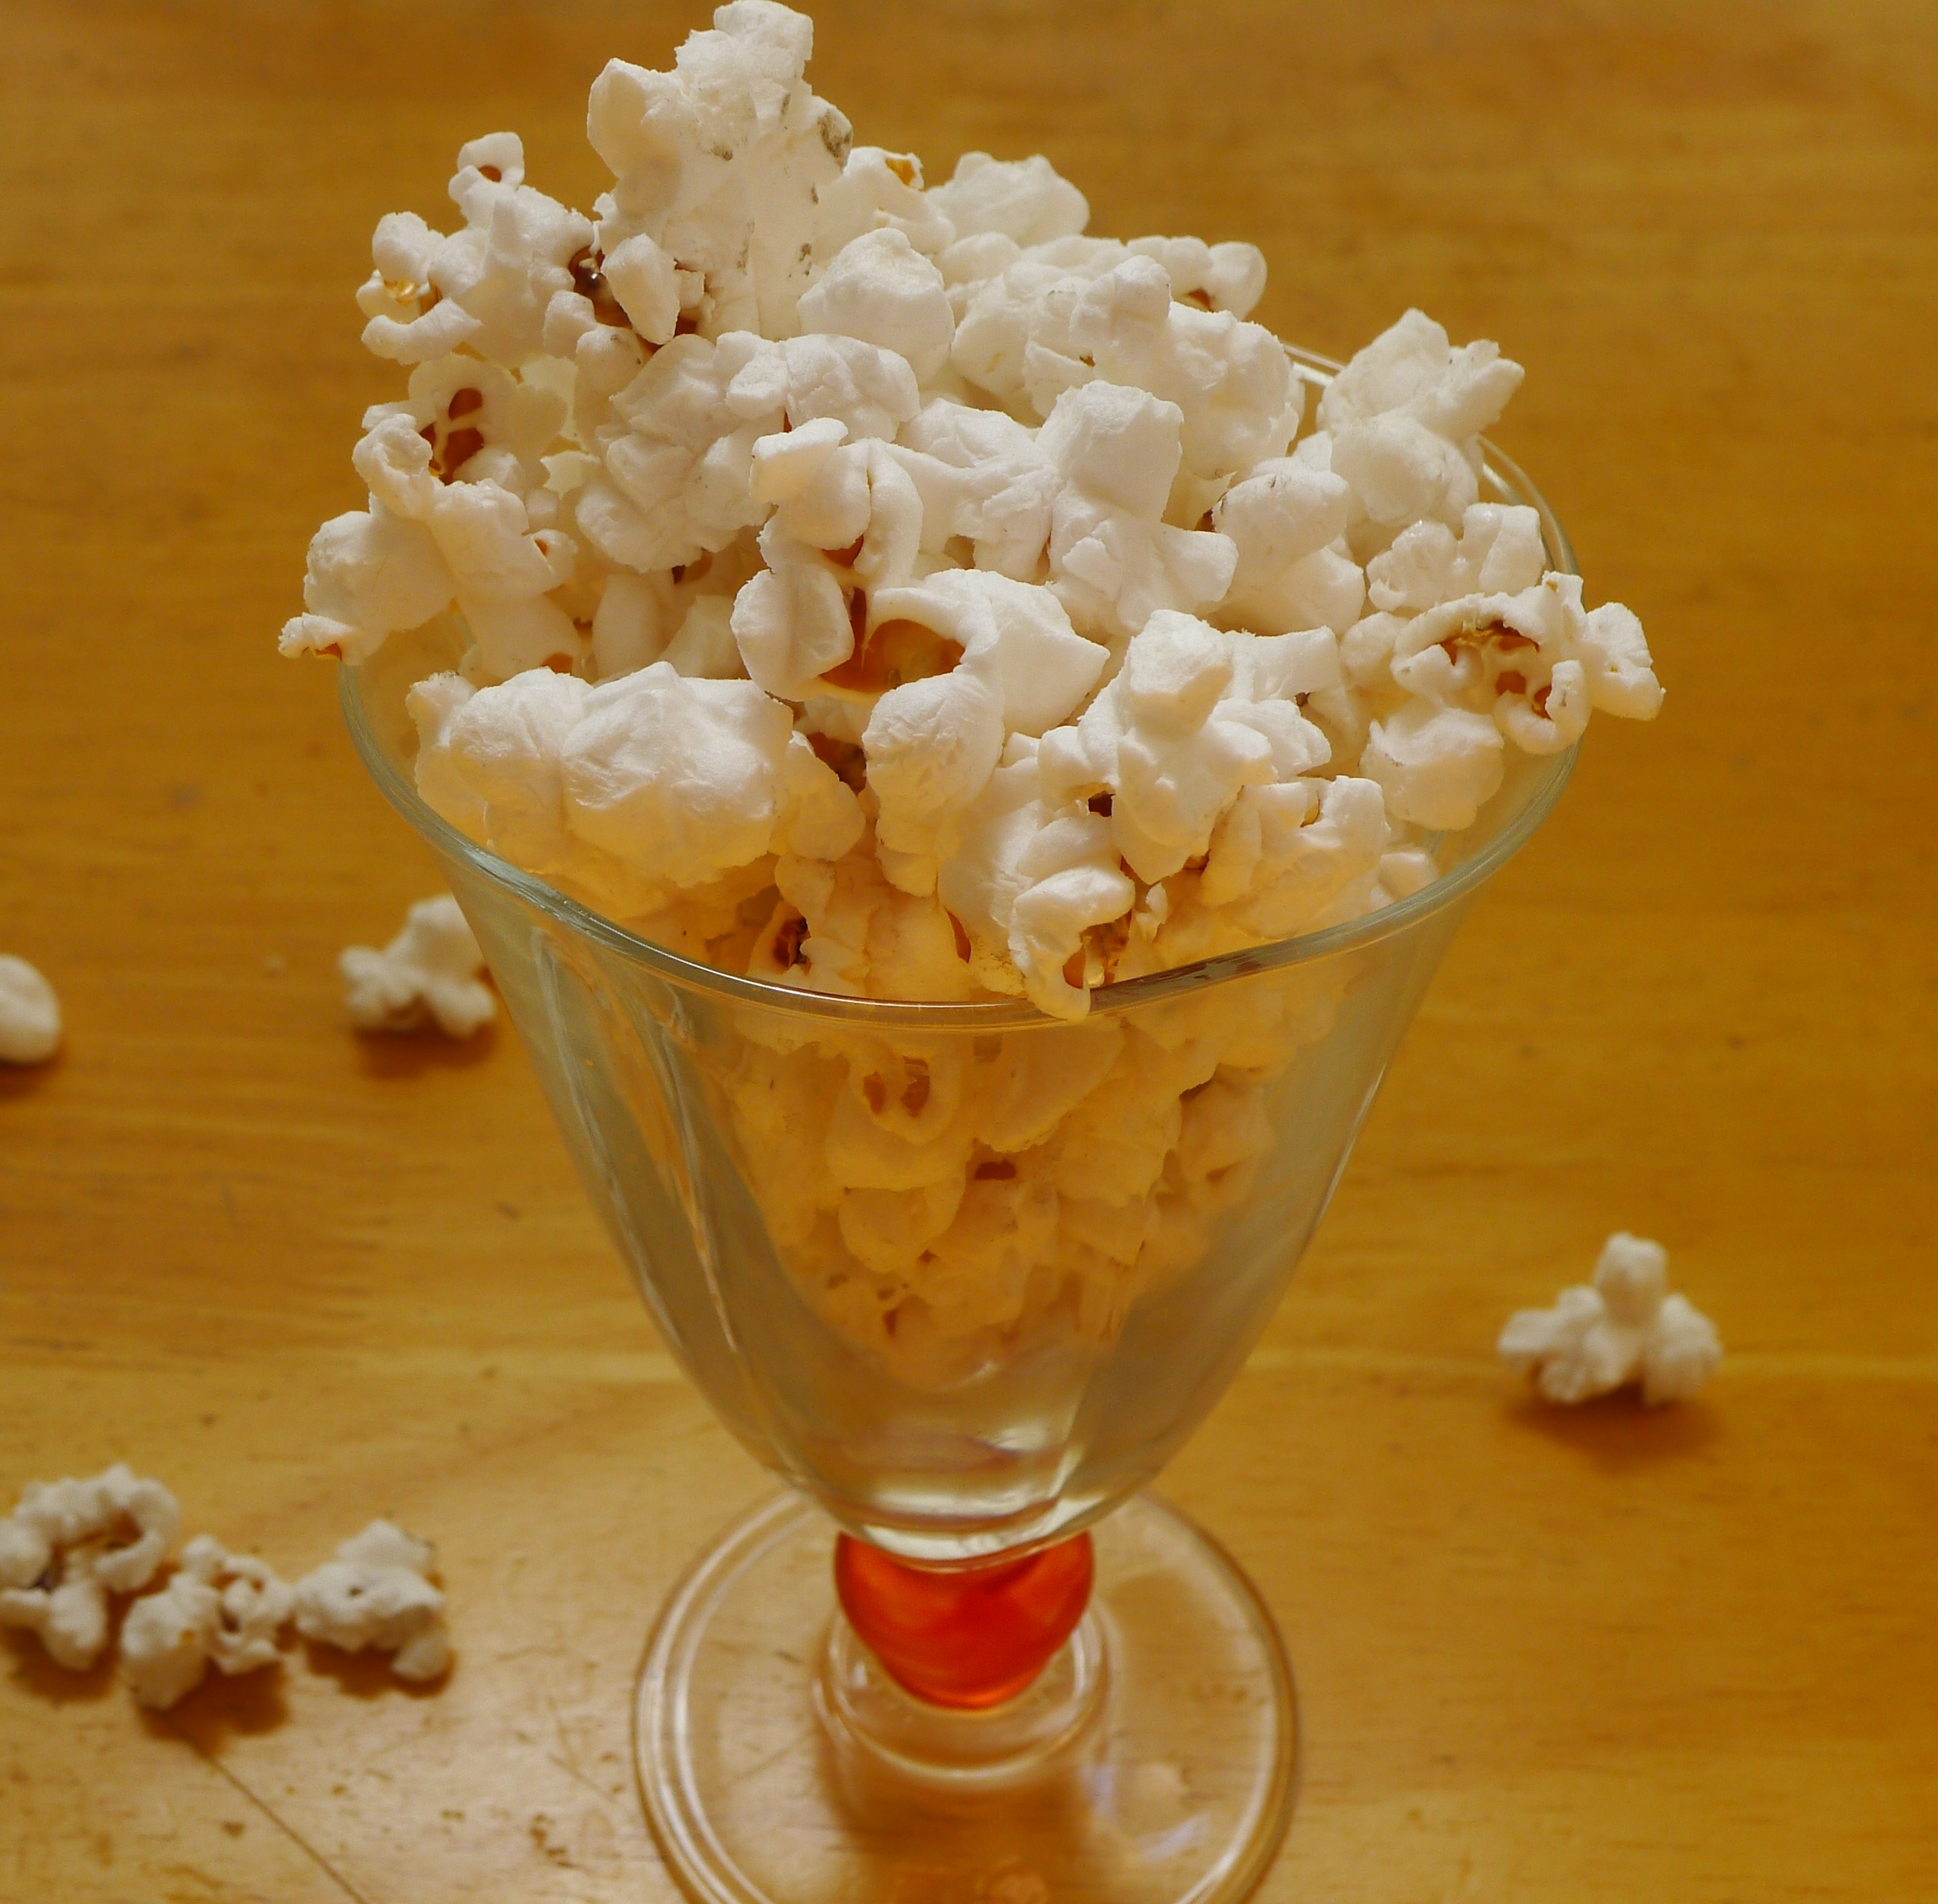
food, snack, dessert, popcorn, popcorn parfait, snack food, kettle corn